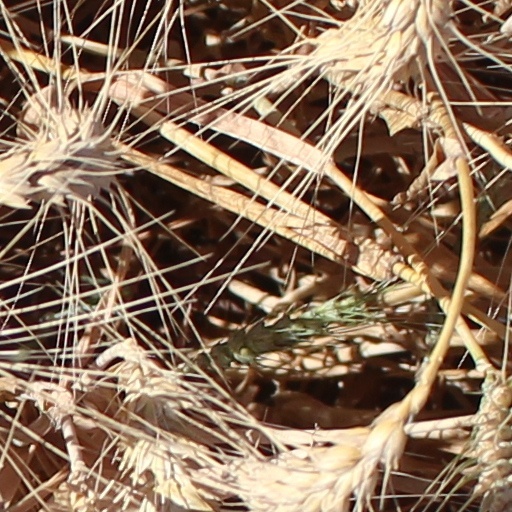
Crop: wheat